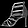
Label: Sandal